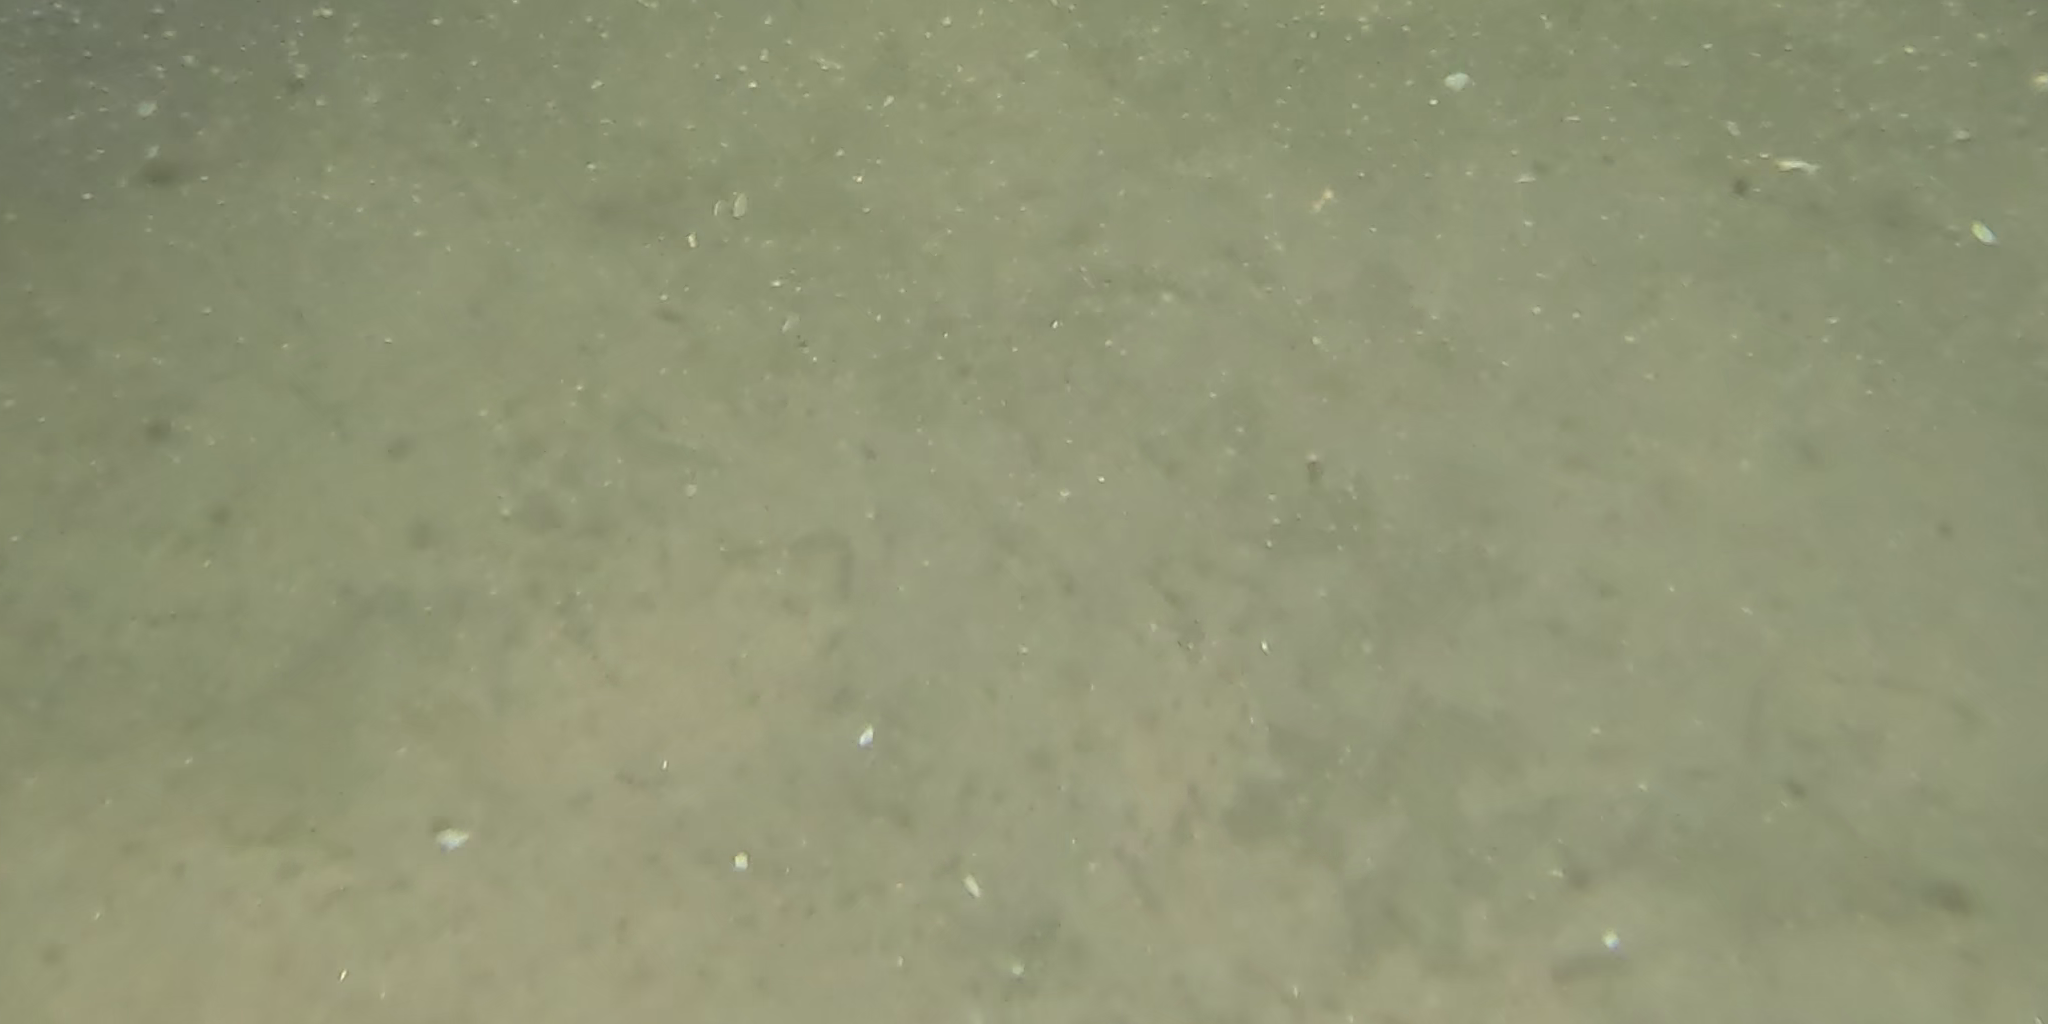
Seabed habitat: sand